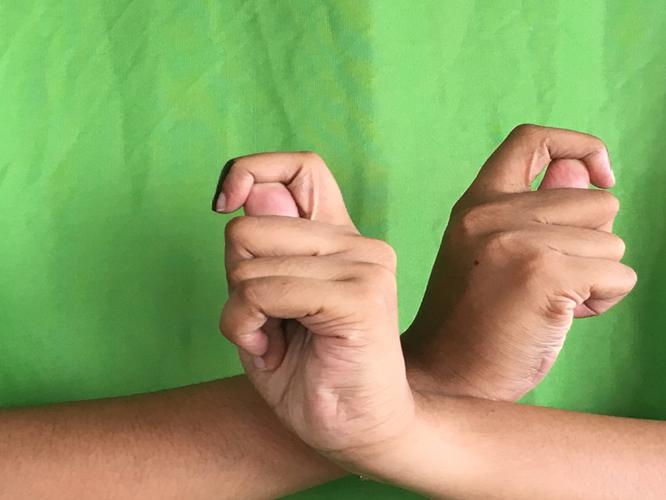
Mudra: Berunda
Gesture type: double_hand